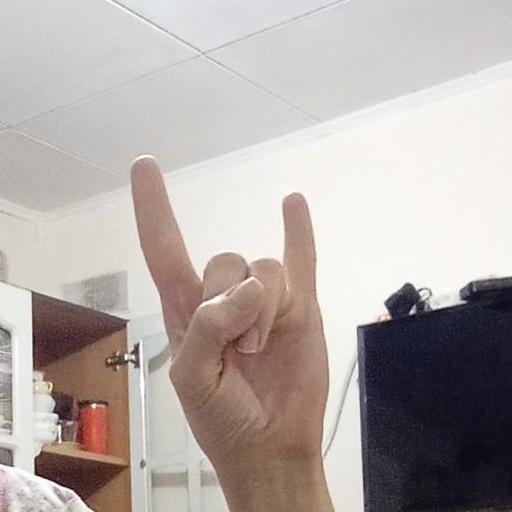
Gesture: rock